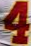
Number: 4